Chiswell

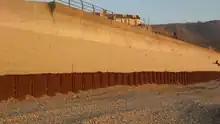
Steel and concrete flood defences visible beneath the beach at Chesil Cove.

The construction of a sea wall finally commenced in 1958, and continued until 1965. The wall extended from the far end of Chesil Cove to the Cove House Inn. As well as providing a new promenade on its top, the wall reduced the risk of flooding in the village and deterred further coastal erosion.